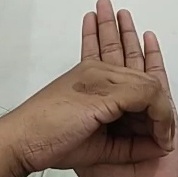
ASL sign: 0